Gut-specific homing

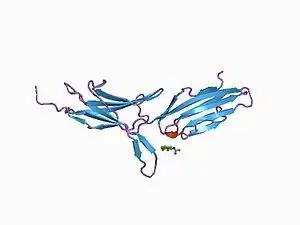
MadCam-1 receptor

MadCAM-1 expression is continuous in the high endothelial venules of Peyer's patches and in the micro-vessels of the intestinal tract. MadCAM-1 inhibitors prevent T cell migration to the gut.